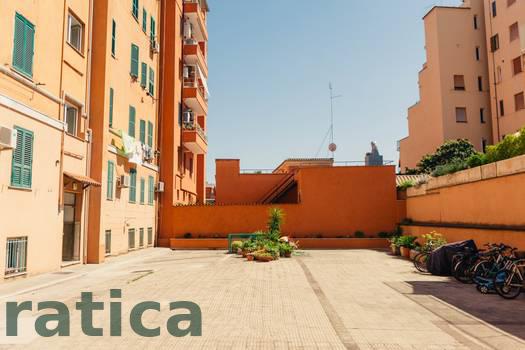
Label: Watermark